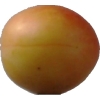
Label: cherry_wax